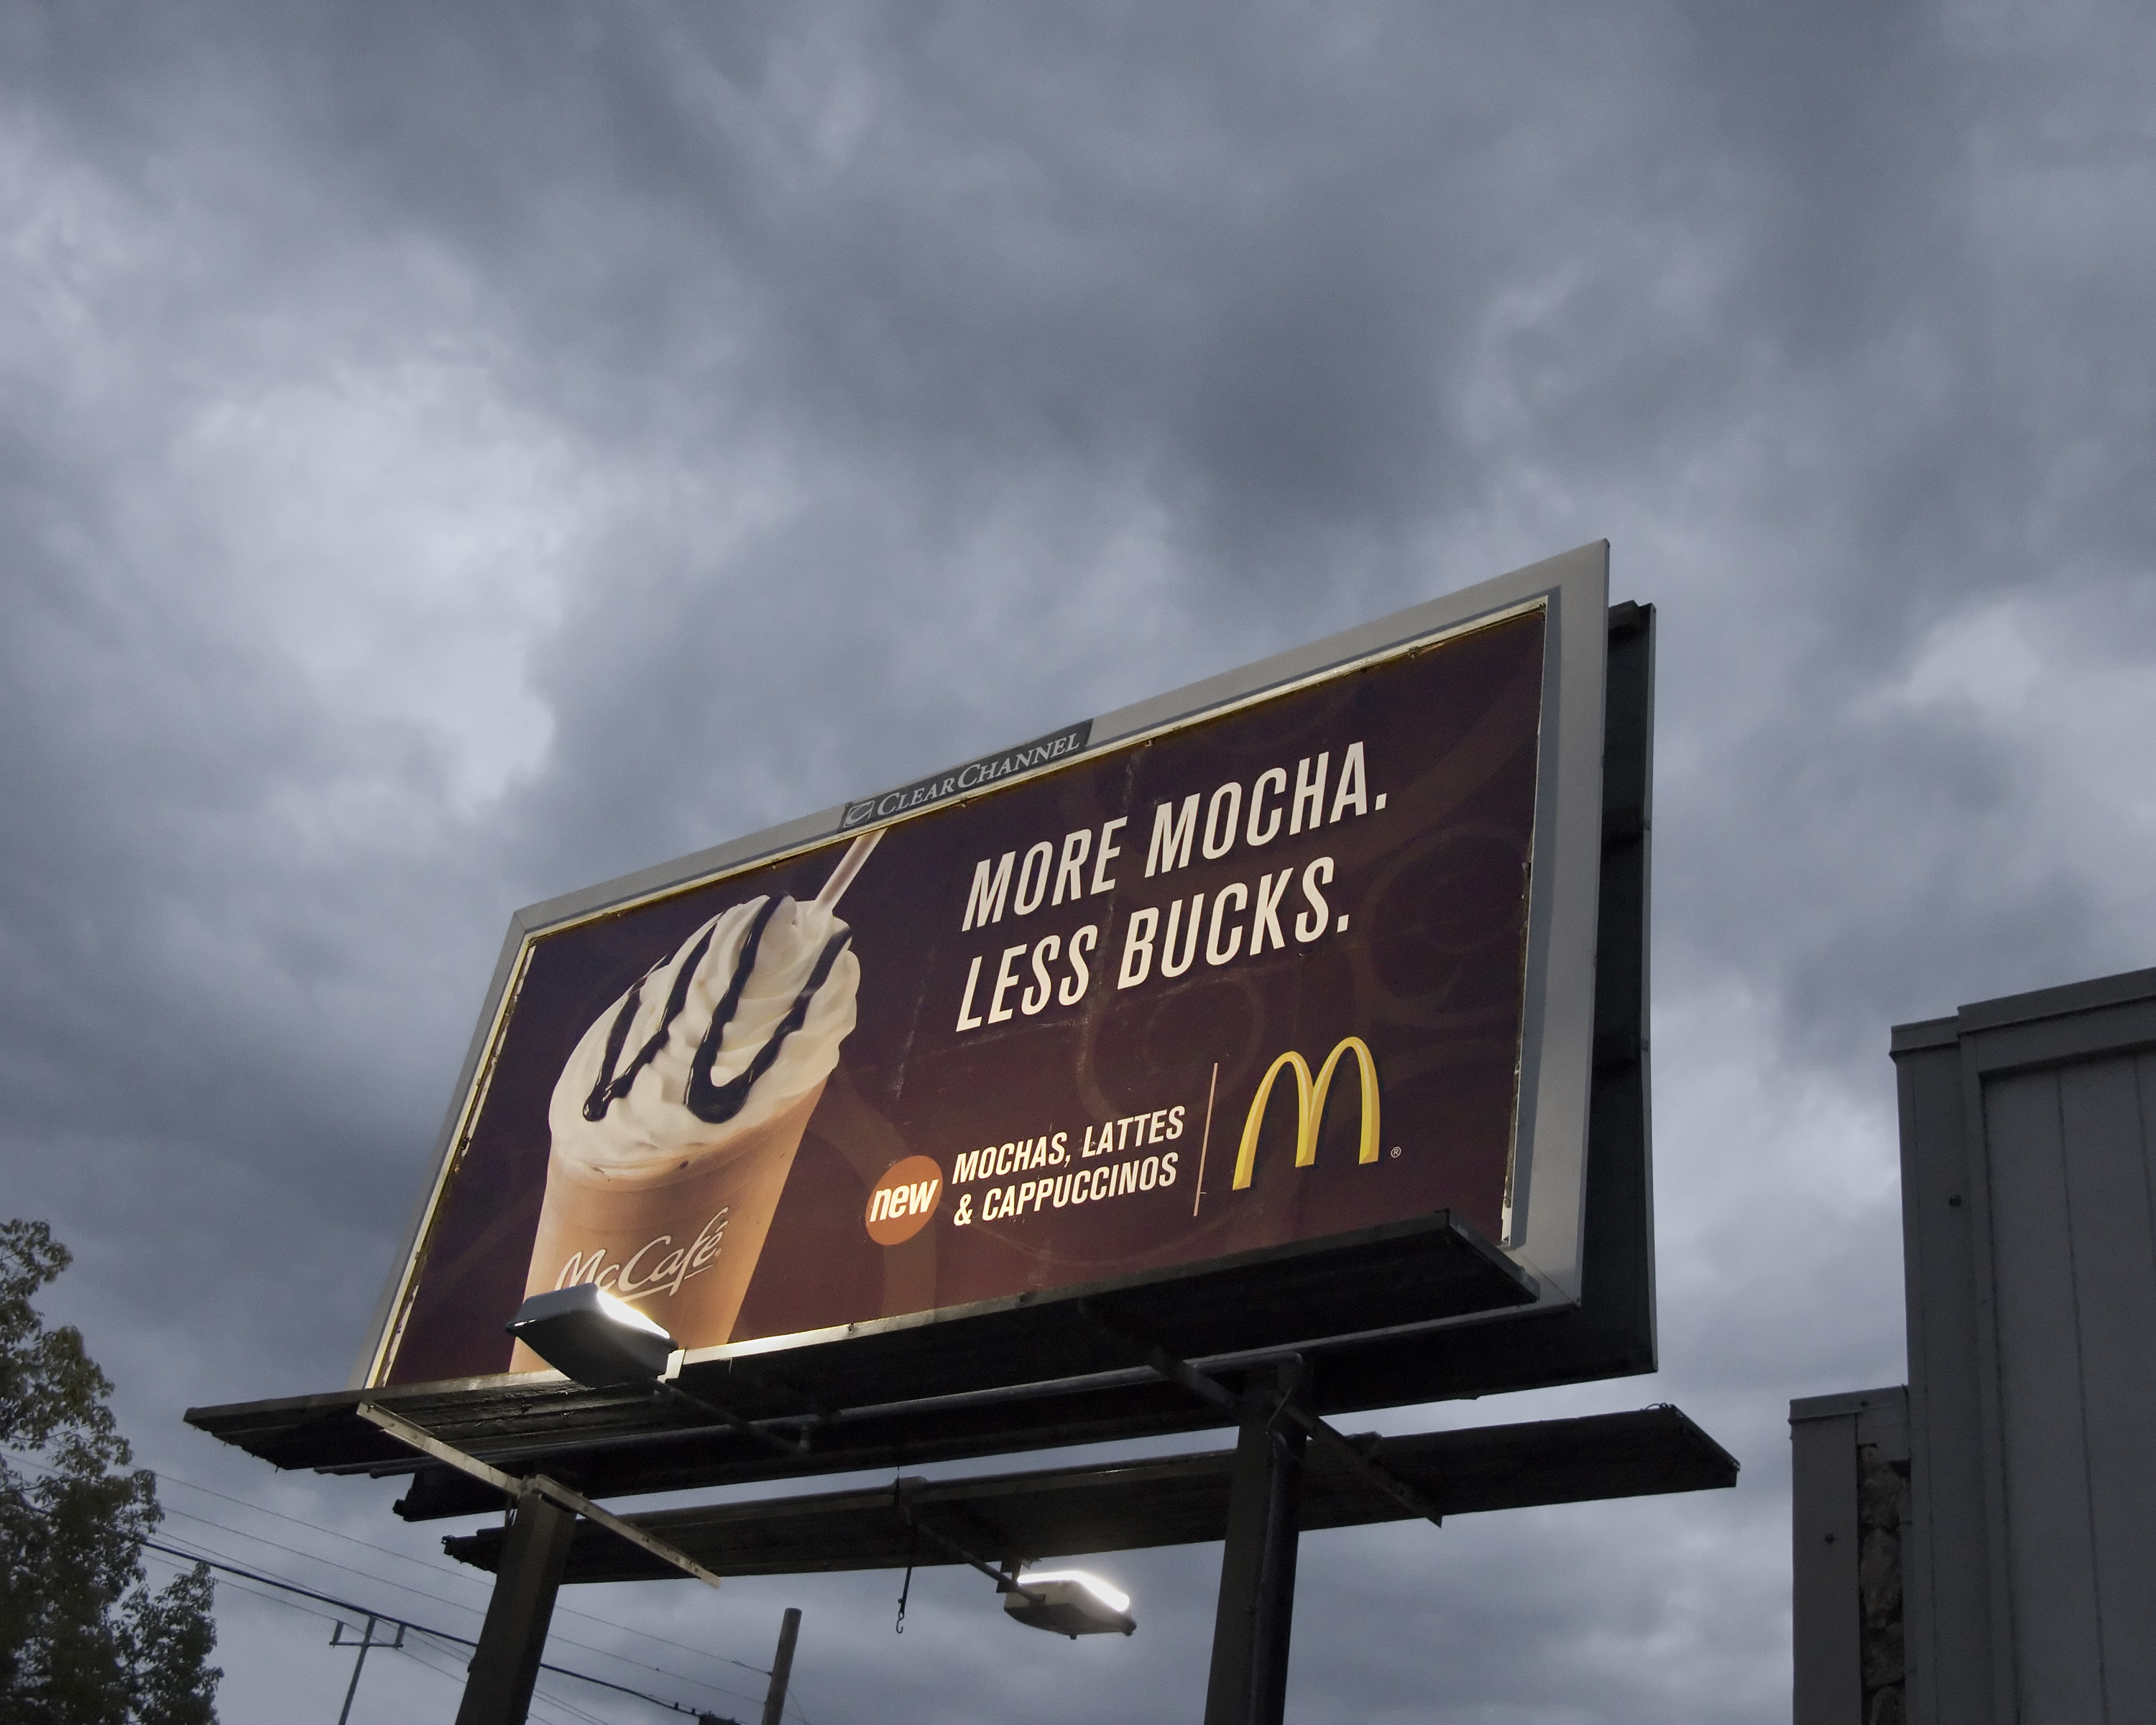
sky, urban, advertising, sign, twilight, street sign, signage, mcdonalds, starbucks, billboard, sacramento, gannett